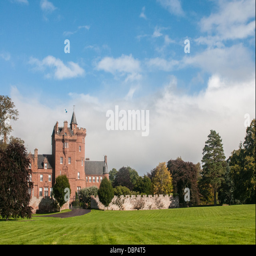
building ; the ancestral home of family and noble title